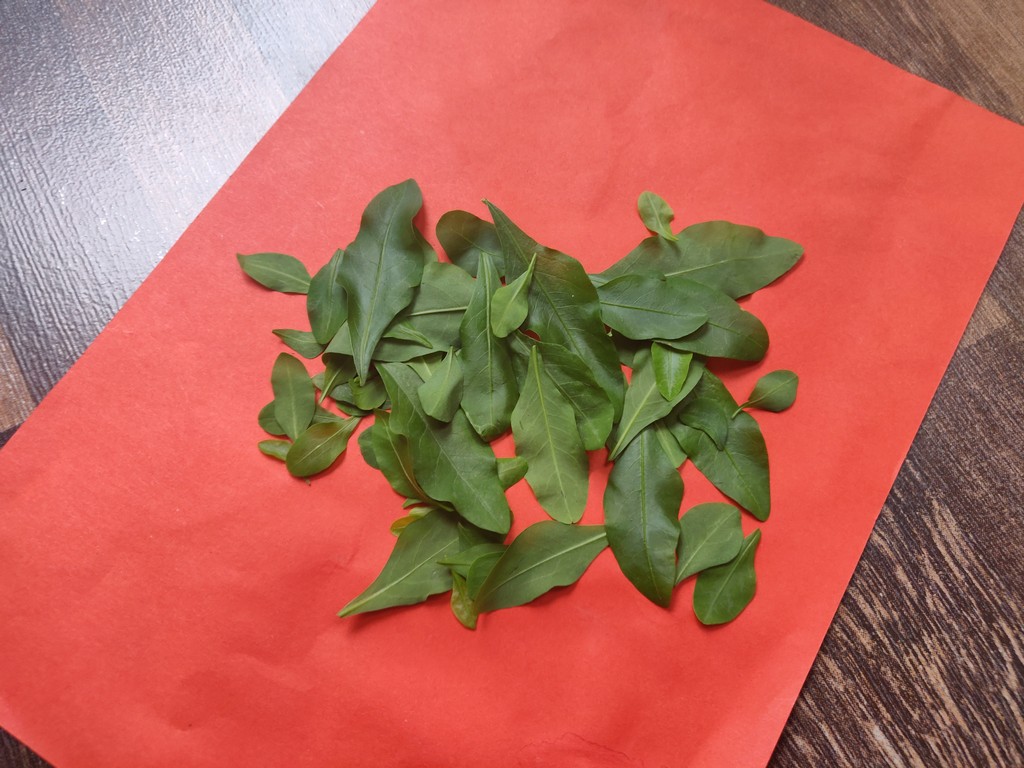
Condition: Healthy
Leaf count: multiple
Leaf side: unknown